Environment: real
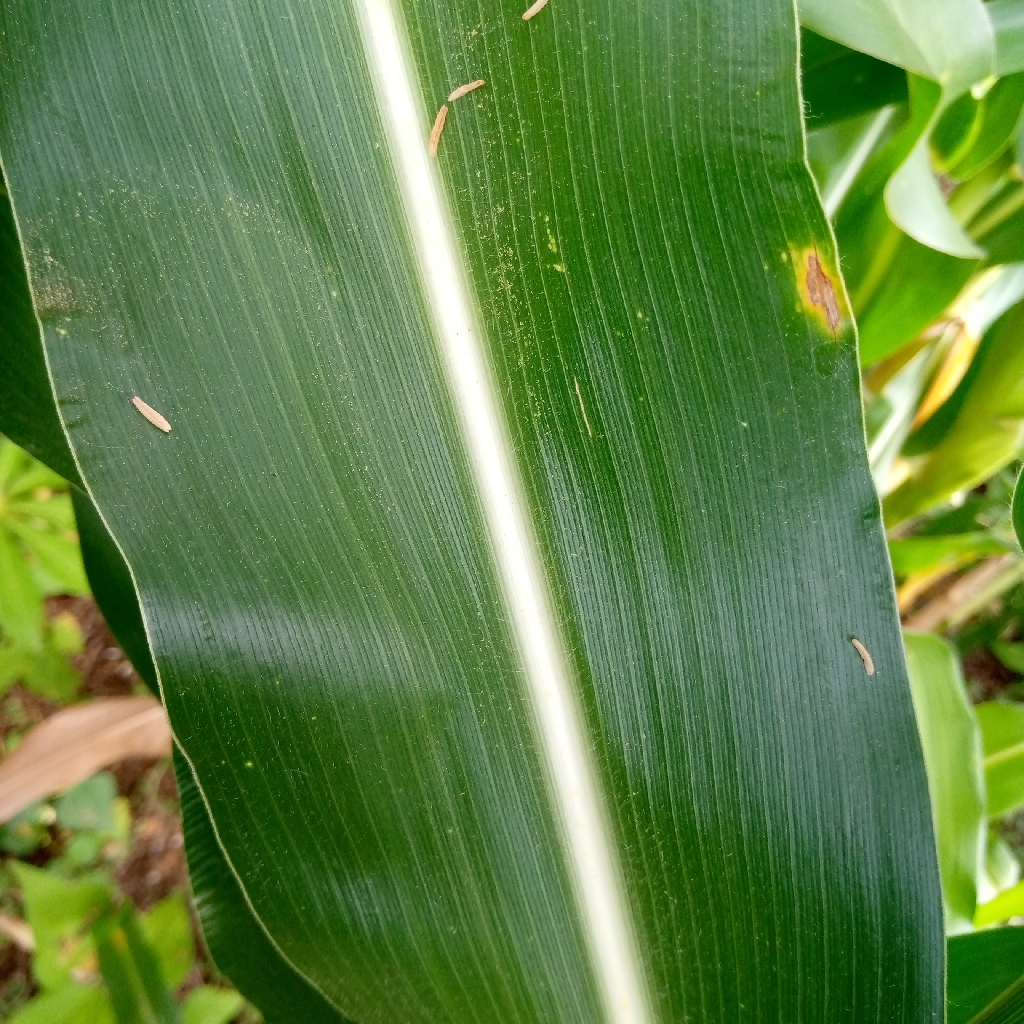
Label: northern_corn_leaf_blight